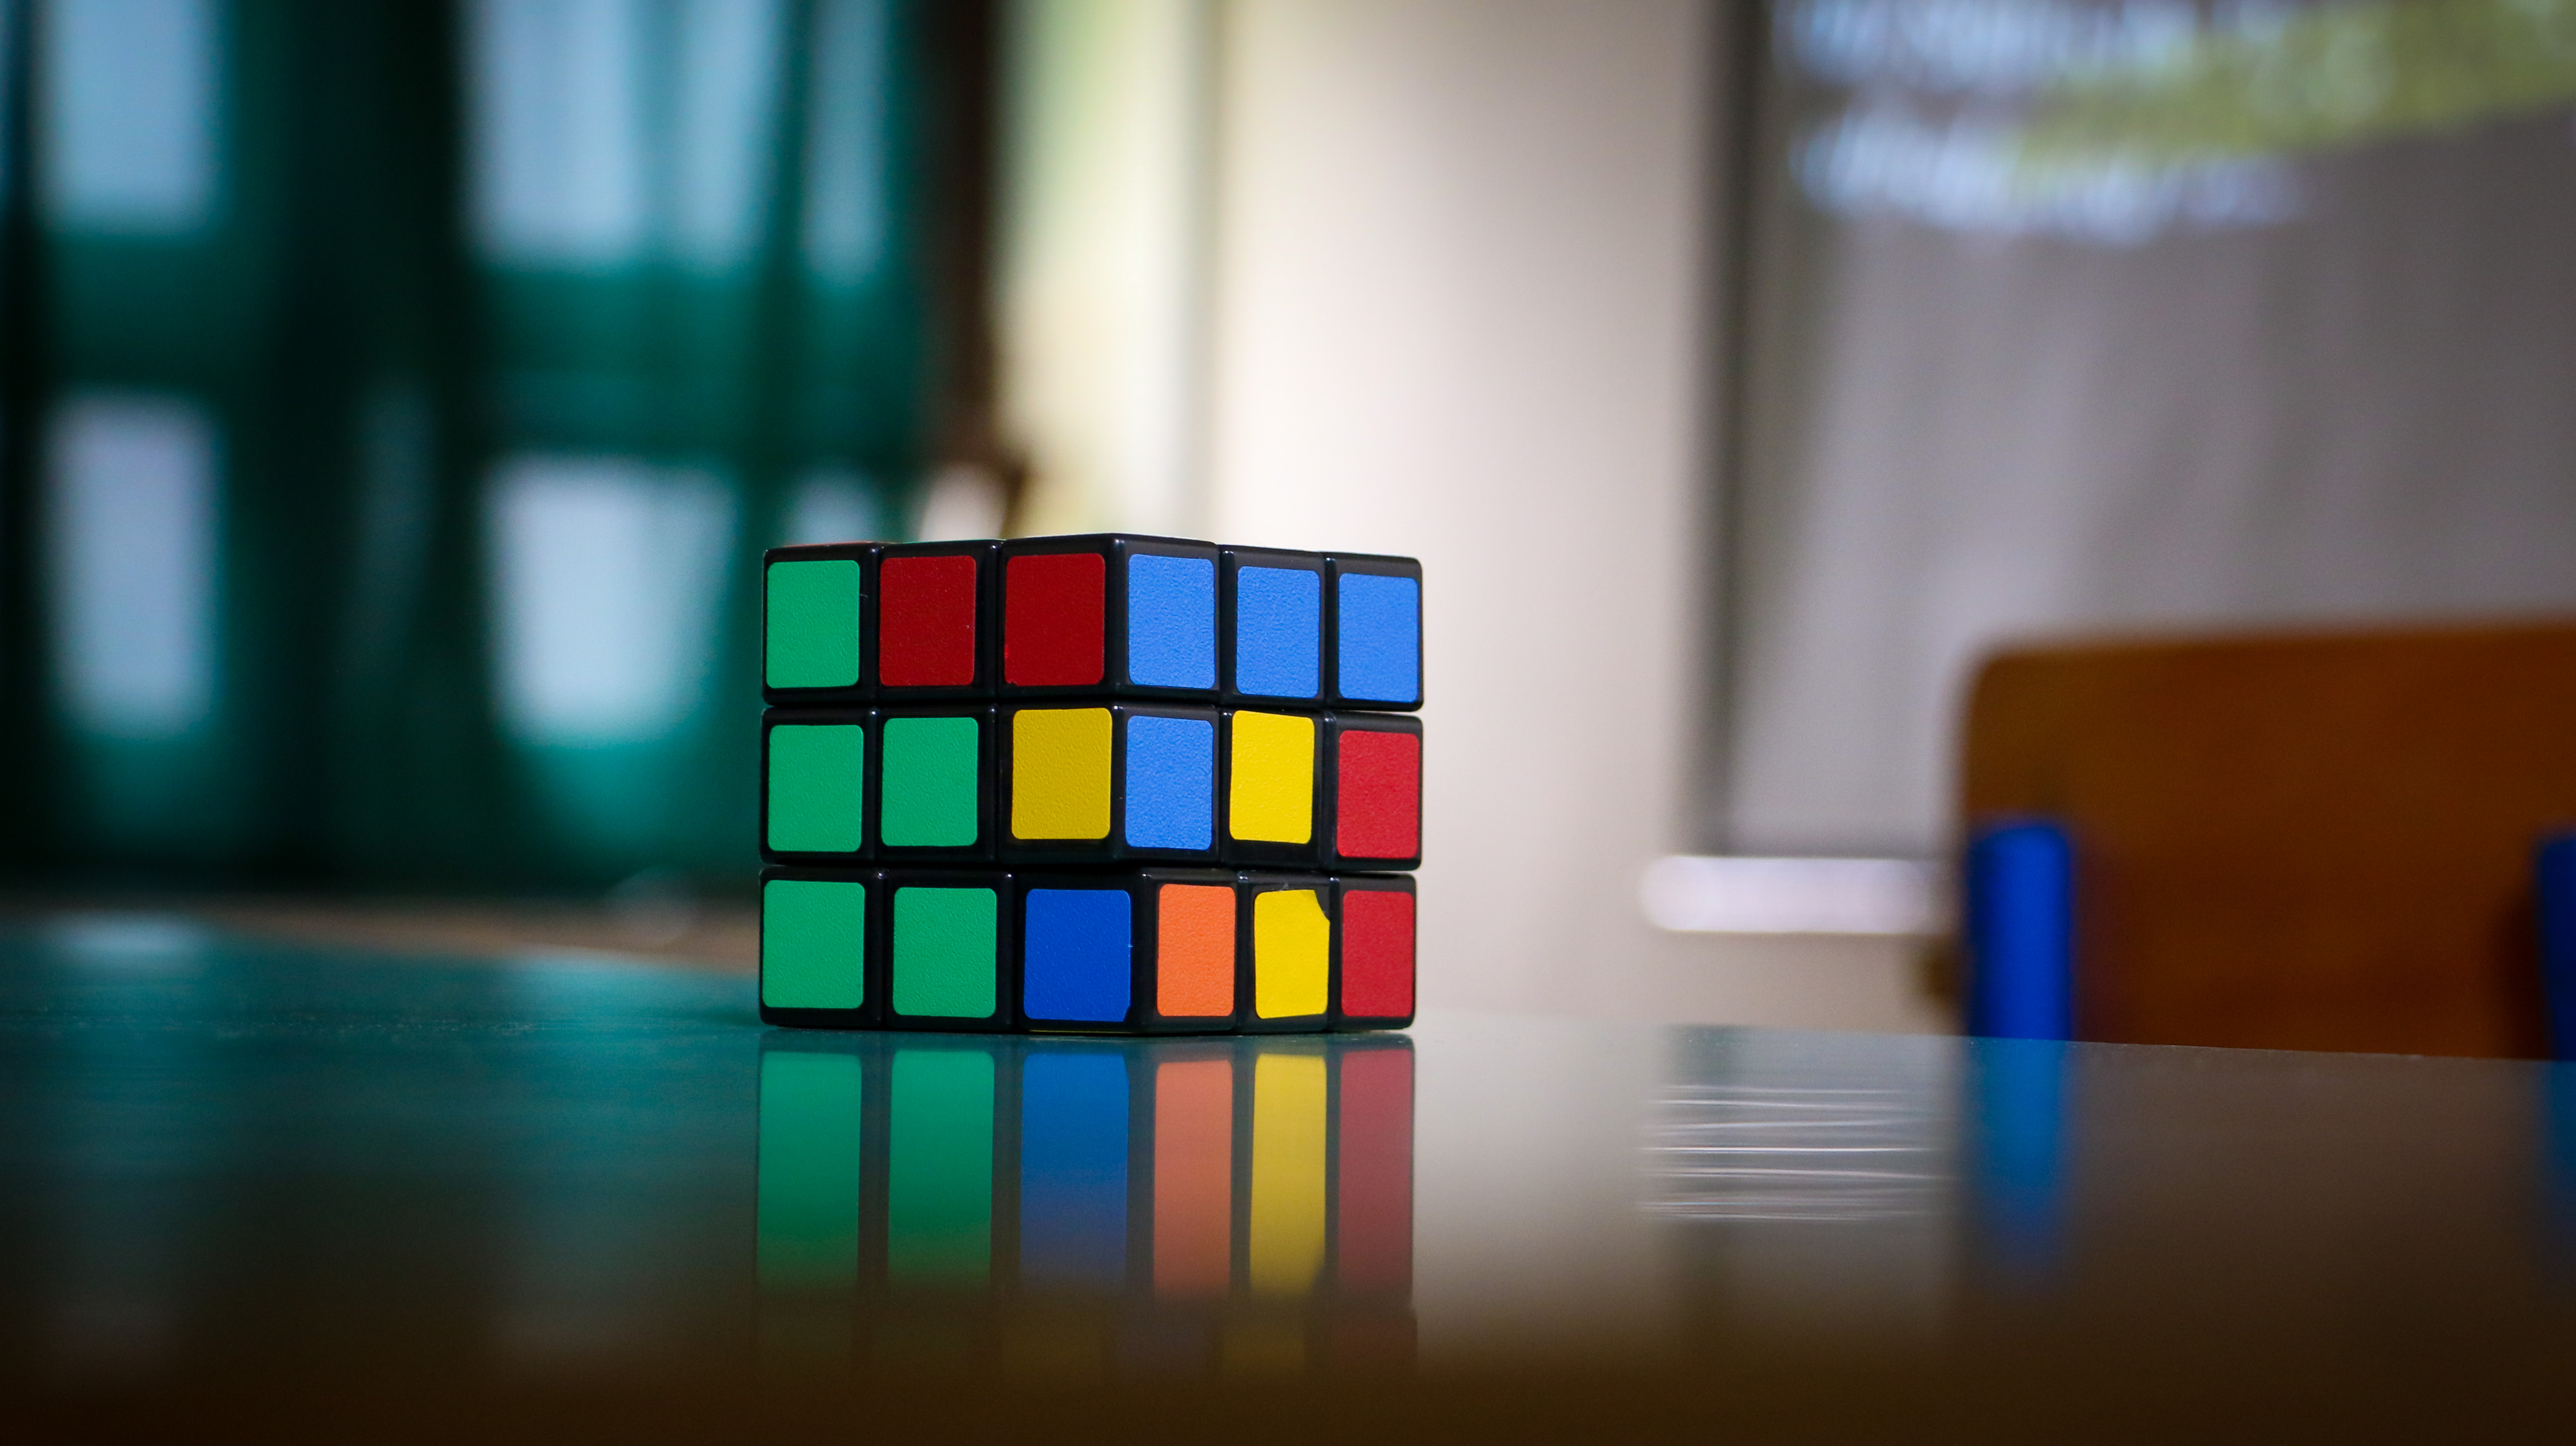
table, light, glass, number, line, green, reflection, color, blue, object, colorful, yellow, toy, design, symmetry, cube, puzzle, rubik, shape, rubik's cube